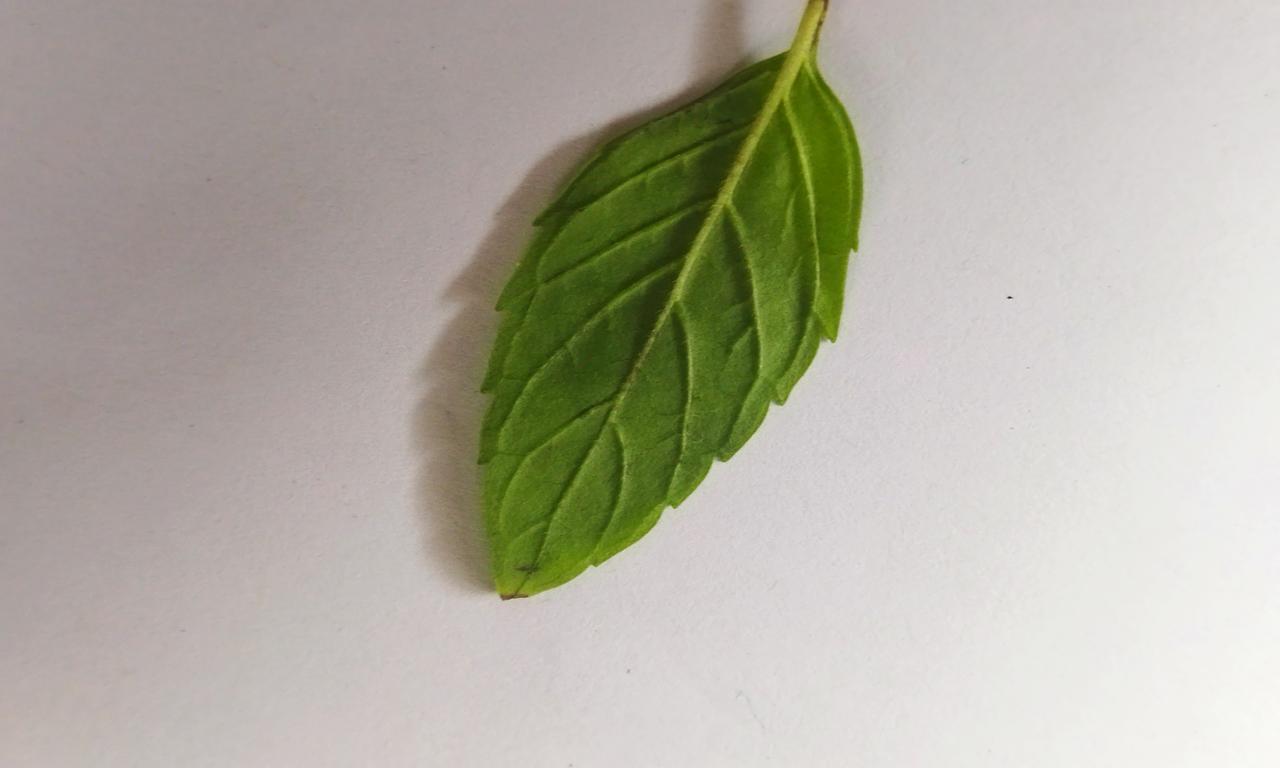
Label: Fresh